Yasin Aktay

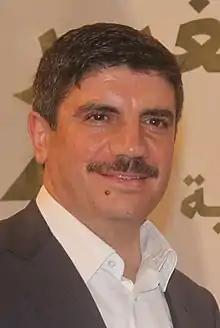
Portrait of Yasin Aktay

Yasin Aktay (born 1966 in Siirt, Turkey) is a deputy chairman of the AK Party and head of the Turkish Group of Inter-Parliamentarian Union. He is also known as one of the chief aides to the Turkish President Recep Tayyip Erdoğan. Before assuming this role, he served as a spokesman for the party. Aktay is fluent in English and Arabic. He was elected as the deputy of Siirt in the 25th Parliament of Turkey.